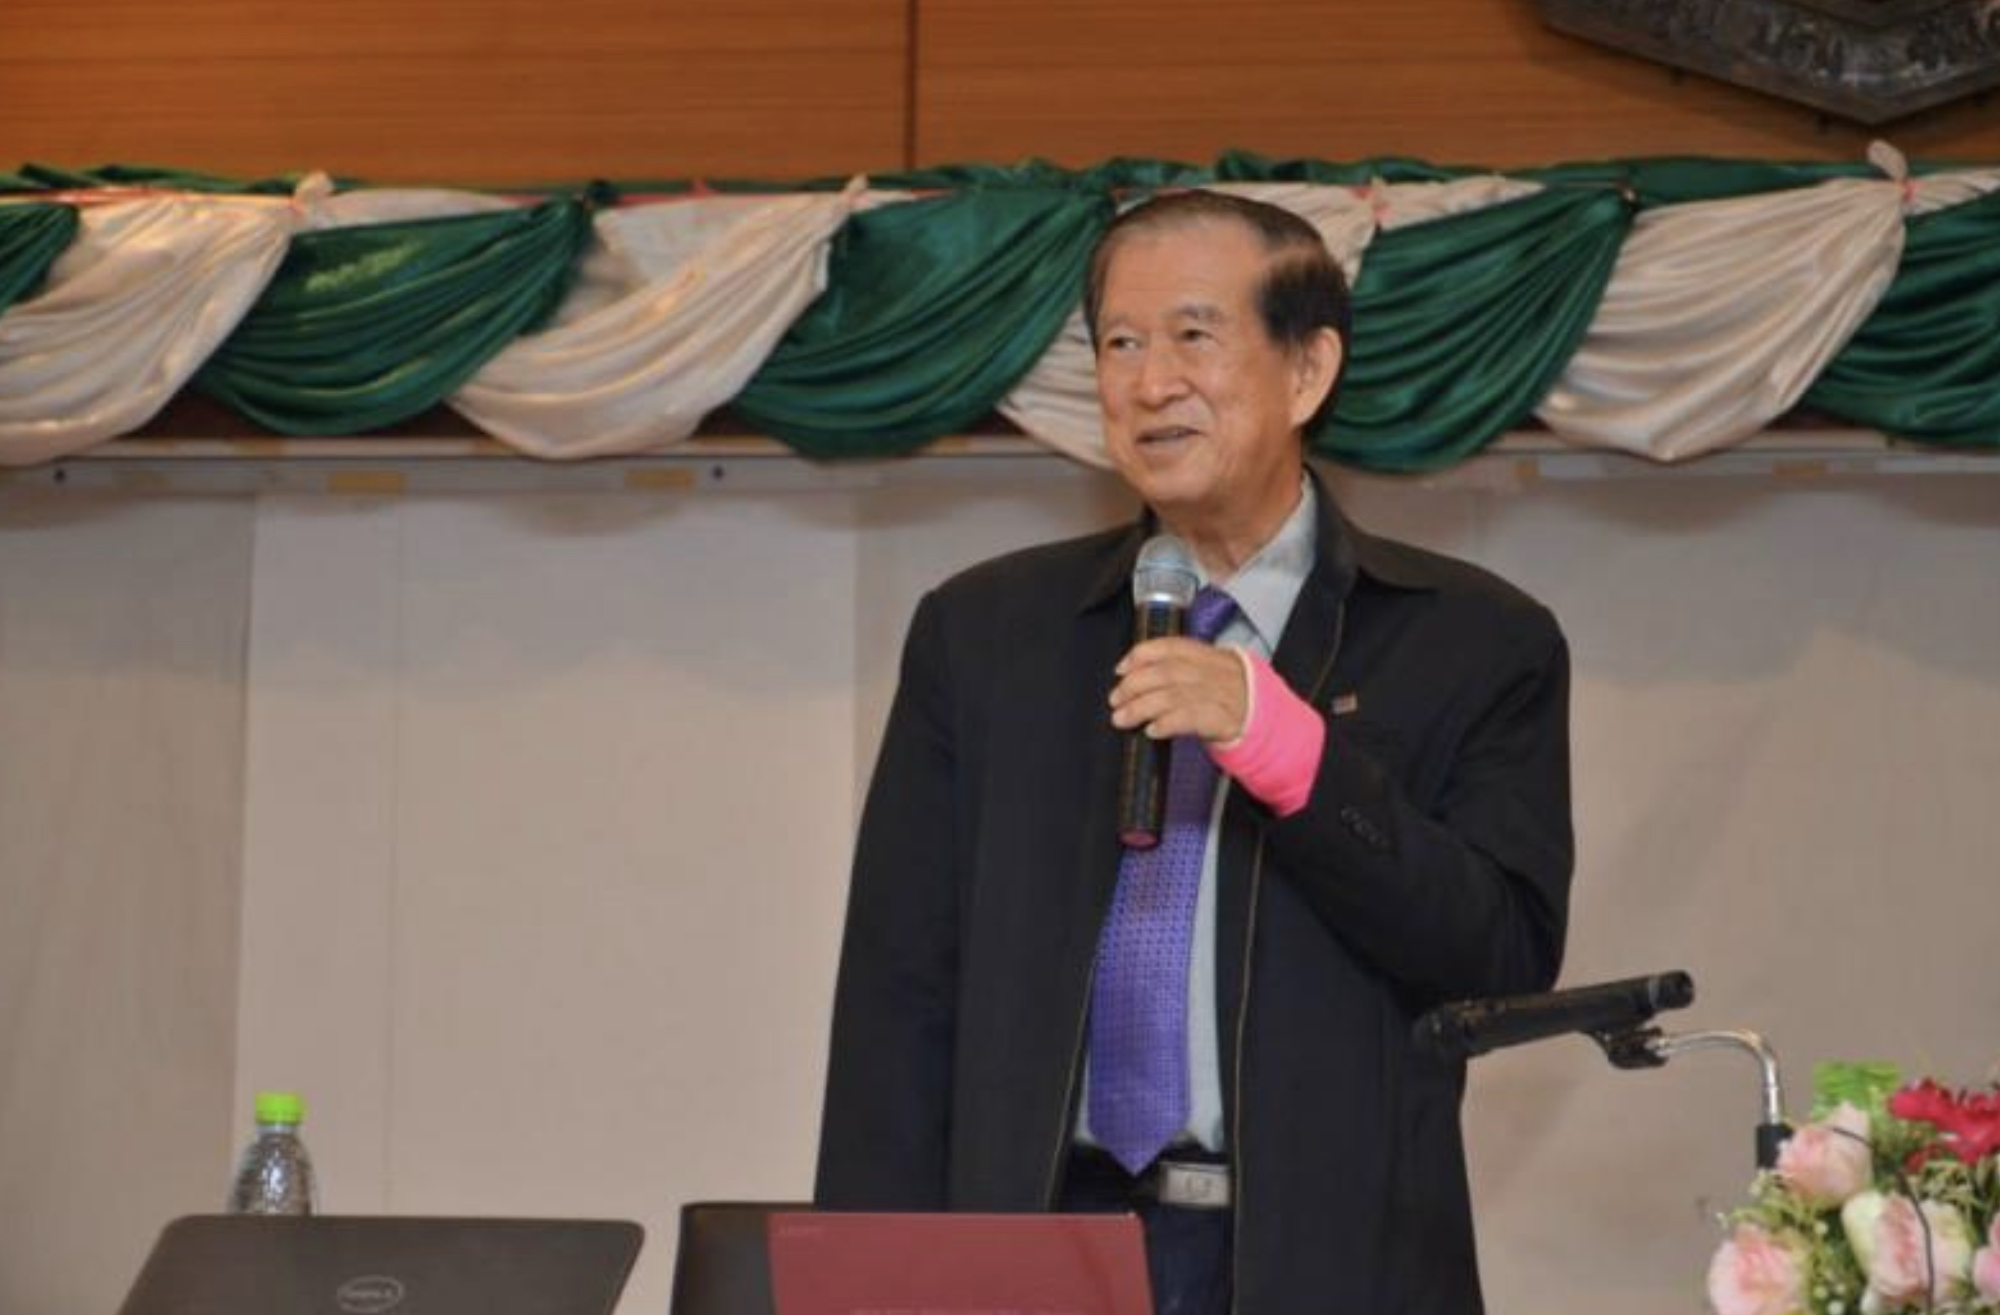
อาจอง ชุมสาย ณ อยุธยา

| name = อาจอง ชุมสาย ณ อยุธยา
| honorific-suffix = ประถมาภรณ์ช้างเผือก|ป.ช., ประถมาภรณ์มงกุฎไทย|ป.ม.
| image = ดร.อาจอง ชุมสาย ณ อยุธยา เสริมความรู้ด้านวิทยาศาสตร์แก่บุคลากร นิสิต มมส.jpg
| imagesize = 200px
| birth_place = จังหวัดพระนคร ประเทศสยาม
| spouse = วรลักษณ์ ชุมสาย ณ อยุธยา
| occupation = วิศวกร
| alma_mater = มหาวิทยาลัยเคมบริดจ์มหาวิทยาลัยลอนดอน(ปรัชญาดุษฎีบัณฑิต|Ph.D.)
| party = พรรคพลังธรรม|พลังธรรม (2531–2538)พรรคนำไทย|นำไทย (2538–2540)
อาจอง ชุมสาย ณ อยุธยา (เกิด 8 ตุลาคม พ.ศ. 2483) เป็นวิศวกรชาวไทย ผู้เคยเป็นลูกทีมจำลองแบบชิ้นส่วนระบบลงจอดของงานอวกาศในบริษัทคู่สัญญาของมาร์ติน มาเรียทต้า (ปัจจุบันได้ควบรวมกิจการกลายเป็นบริษัทล็อกฮีด มาร์ติน) ซึ่งเป็นผู้สร้างยานอวกาศไวกิ้งให้กับองค์การนาซาของสหรัฐอเมริกาเพื่อนำไปใช้ในภารกิจสำรวจดาวอังคาร อดีตสมาชิกสภาผู้แทนราษฎรกรุงเทพมหานคร สังกัดพรรคพลังธรรม และเป็นผู้ก่อตั้งโรงเรียนสัตยาไส ที่ดำเนินการตามแนวทางความเชื่อของตนเอง
== ประวัติ ==
อาจอง ชุมสาย ณ อยุธยา มีชื่อเล่นว่า "เอ๊ะ" เกิดที่วชิรพยาบาล เป็นบุตรคนที่สองของหม่อมหลวงมานิจ ชุมสาย กับเฉลิมขวัญ ชุมสาย ณ อยุธยา (ธิดาของพระปทุมเทวาภิบาล (บุญมา ณ หนองคาย)) มีพี่น้องร่วมบิดามารดา คือ
* สุเมธ ชุมสาย ณ อยุธยา
* สุชาดา สถิตพิทยายุทธ์
* จินดารัตน์ ชุมสาย ณ อยุธยา
เมื่อแรกเกิด อาจอง มีชื่อว่า องอาจ เป็นชื่อพระราชทานจากสมเด็จพระอริยวงศาคตญาณ (แพ ติสฺสเทโว) ต่อมาจึงเปลี่ยนชื่อเป็น อาจอง ศึกษาชั้นต้นที่โรงเรียนอนุบาลละอออุทิศ โรงเรียนเซนต์ฟรังซีสซาเวียร์คอนแวนต์ โรงเรียนเซนต์คาเบรียล จนจบชั้น ประถม 4 แล้วย้ายไปศึกษาที่โรงเรียนสวนกุหลาบวิทยาลัย เป็นเวลา 6 เดือน ต่อมาย้ายตามบิดาไปอยู่ที่ปารีส|กรุงปารีส ประเทศฝรั่งเศส ศึกษาที่ Lycée Janson de Sailly จนอายุ 12 ปี ได้ย้ายไปเรียนที่ประเทศอังกฤษ ที่ Enfield Grammar School และ Haileybury and Imperial Service College
อาจอง ชุมสาย ณ อยุธยา ศึกษาวิศวกรรมศาสตร์ที่วิทยาลัยทรินิตี มหาวิทยาลัยเคมบริดจ์ ระหว่างศึกษา เริ่มมีความสนใจในพระพุทธศาสนาและเริ่มฝึกหัดการนั่งสมาธิ อาจองจบปริญญาตรีด้านวิศวกรรมเครื่องกล ศึกษาต่อปริญญาเอกด้านวิศวกรรมไฟฟ้าที่มหาวิทยาลัยลอนดอน จนจบปริญญาเอกในปี พ.ศ. 2509 โดยมีผลงานวิจัยเกี่ยวกับคลื่นไมโครเวฟแล้วจึงเดินทางกลับประเทศไทย เป็นอาจารย์สอนที่ภาควิชาวิศวกรรมไฟฟ้า คณะวิศวกรรมศาสตร์ จุฬาลงกรณ์มหาวิทยาลัย จนถึงปี พ.ศ. 2516 จึงลาออกมาทำธุรกิจส่วนตัว
หลังจากนั้นได้เดินทางไปสหรัฐอเมริกา ทำงานเป็นวิศวกรในบริษัทรับเหมาช่วง ของบริษัทมาร์ติน มาริเอทต้า (ปัจจุบัน คือ ล็อกฮีด มาร์ติน) ซึ่งเป็นคู่สัญญาหลักกับนาซาในการสร้างยานไวกิงสำหรับสำรวจดาวอังคาร โดยอาจองได้เล่าว่าได้รับมอบหมายให้เขียนโปรแกรมจำลองการลงจอดบนดาวอังคารจากบริษัท และได้ค้นพบวิธีการแก้ปัญหาจากผลของการนั่งสมาธิบนยอดเขา หลังจากส่งงานให้บริษัทแล้ว อาจองได้ลาออกจากบริษัททันทีและเดินทางกลับประเทศไทย โดยไม่ทราบว่าผลงานจากแบบจำลองคอมพิวเตอร์ของตนเองได้ถูกนำไปใช้งานต่อหรือไม่ เนื่องจากไม่ได้มีส่วนเกี่ยวข้องกับการสร้างระบบลงจอดดาวอังคารที่ใช้งานจริงในยานไวกิ้งซึ่งสร้างโดยบริษัทมาร์ติน มาเรียทต้า
หลังจากยานไวกิ้ง ทำภารกิจลงจอดบนดาวอังคารเป็นผลสำเร็จ ในปี พ.ศ. 2519 อาจองได้ให้สัมภาษณ์แก่หนังสือพิมพ์ในประเทศไทยว่าเป็นผู้มีส่วนร่วมในการออกแบบระบบลงจอดของยานไวกิ้ง และได้กลายเป็นผู้มีชื่อเสียงด้านวิทยาศาสตร์คนหนึ่งของประเทศไทย โดยยังไม่มีข้อมูลจริงยืนยัน.
ปี พ.ศ. 2558 ดำรงตำแหน่งประธานกรรมการบริษัท บริษัท ล่ำสูง (ประเทศไทย) จำกัด (มหาชน)
== งานการเมือง ==
อาจองเคยเป็นสมาชิกสภาผู้แทนราษฎรกรุงเทพมหานคร สังกัดพรรคพลังธรรม สมัยที่พลตรีจำลอง ศรีเมือง เป็นหัวหน้าพรรค เคยร่วมงานกับพรรคนำไทย และได้รับแต่งตั้งเป็นรองเลขาธิการพรรค ประกาศสำนักงานนายทะเบียนพรรคการเมือง เรื่อง พรรคนำไทยเปลี่ยนแปลงคณะกรรมการบริหารพรรคราชกิจจานุเบกษา เล่ม 112 ตอนที่ 56ง วันที่ 13 กรกฎาคม 2538 และ เคยตั้งพรรคการเมืองขนาดเล็กของตัวเองแต่ไม่ได้รับเลือกตั้ง จนกระทั่งการเลือกตั้งสมาชิกวุฒิสภา พ.ศ. 2549 ได้รับเลือกตั้ง แต่ยังไม่ทันได้ประกาศรับรองอย่างเป็นทางการก็เกิดรัฐประหารในประเทศไทย พ.ศ. 2549|รัฐประหารเสียก่อน
== โรงเรียนสัตยาไส ==
อาจอง ชุมสาย ณ อยุธยา มีศรัทธาต่อแนวทางปฏิบัติของสัตยา ไส บาบา เป็นผู้ก่อตั้งและอำนวยการโรงเรียนสัตยาไสในประเทศไทย ซึ่งมีเครือข่ายใน 35 ประเทศ เน้นเรื่องคุณธรรมและการปฏิบัติธรรมตามแบบของสัตยา ไส บาบา ประวัติโรงเรียนสัตยาไส เว็บไซต์ โรงเรียนสัตยาไส โรงเรียนสัตยาไสเป็นโรงเรียนเอกชน ไม่คิดค่าเล่าเรียน แต่มีค่าใช้จ่ายเทอมละ 10,000 บาท หมวดหมู่ โรงเรียน, โรงเรียน สัตยาไส เว็บไซต์ เยลโล่เพจเจส
== ผลงานภาพยนตร์ ==
อาจอง ชุมสาย ณ อยุธยา แสดงภาพยนตร์ไทยสองเรื่อง คือ ข้างหลังภาพ (ภาพยนตร์ปี พ.ศ. 2544) แสดงเป็น เจ้าคุณอธิการบดี และ มายเบสท์บอดี้การ์ด แสดงเป็น ผู้พันนที
== การเตือนภัยพิบัติ ==
อาจอง ชุมสาย ณ อยุธยา มักปรากฏชื่อในสื่อในการเตือนภัยพิบัติ เช่น การเตือนภัยภัยพิบัติแผ่นดินไหวจากพายุสุริยะ และจะทำให้เกิดสึนามิเข้าประเทศไทยในช่วงเดือนธันวาคม พ.ศ. 2555 - เดือนมกราคม พ.ศ. 2556 ข่าว เอเอสทีวีผู้จัดการ คอลัมน์ คุณภาพชีวิต วิธีการป้องกันแก้ไขปัญหาภัยพิบัติอาจทำได้ด้วยการจูนจิต ทำสมาธิ เอกสารรวบรวมบรรยาย:มงคล กริชติทายาวุธ ซึ่งขัดกับข้อมูลของนาซาทั้งเวลาที่เกิดซึ่งจะอยู่ระหว่างปี พ.ศ. 2556 - พ.ศ. 2557 และข้อบ่งชี้ขนาดผลกระทบของพายุสุริยะที่จะเกิดต่อโลกได้ 2012: Killer Solar Flares Are a Physical Impossibility เว็บไซต์:นาซ่า
== เครื่องราชอิสริยาภรณ์ ==
ราชกิจจานุเบกษา, ประกาศสำนักนายกรัฐมนตรี เรื่อง พระราชทานเครื่องราชอิสริยาภรณ์ , เล่ม ๑๑๒ ตอนที่ ๑๗ ข หน้า ๒๑, ๔ ธันวาคม ๒๕๓๘
ราชกิจจานุเบกษา, ประกาศสำนักนายกรัฐมนตรี เรื่อง พระราชทานเครื่องราชอิสริยาภรณ์ , เล่ม ๑๑๐ ตอนที่ ๒๐๐ ง ฉบับพิเศษ หน้า ๒๒, ๓ ธันวาคม ๒๕๓๖
== อ้างอิง ==

== แหล่งข้อมูลอื่น ==
* บทสัมภาษณ์ จากนิตยสาร เสาร์สวัสดี
หมวดหมู่:บุคคลจากกรุงเทพมหานคร
หมวดหมู่:ราชสกุลชุมสาย
หมวดหมู่:ณ อยุธยา
หมวดหมู่:วิศวกรชาวไทย
หมวดหมู่:นักวิชาการชาวไทย
หมวดหมู่:นักการเมืองไทย
หมวดหมู่:สมาชิกสภาผู้แทนราษฎรกรุงเทพมหานคร
หมวดหมู่:สมาชิกวุฒิสภากรุงเทพมหานคร
หมวดหมู่:พรรคชาติไทย
หมวดหมู่:พรรคพลังธรรม
หมวดหมู่:พรรคนำไทย
หมวดหมู่:พรรคชาติพัฒนา (พ.ศ. 2535)
หมวดหมู่:อาจารย์คณะวิศวกรรมศาสตร์
หมวดหมู่:บุคคลจากมหาวิทยาลัยเคมบริดจ์
หมวดหมู่:บุคคลจากคณะวิศวกรรมศาสตร์ จุฬาลงกรณ์มหาวิทยาลัย
หมวดหมู่:บุคคลจากโรงเรียนเซนต์คาเบรียล
หมวดหมู่:บุคคลจากโรงเรียนสวนกุหลาบวิทยาลัย
หมวดหมู่:ผู้ได้รับเครื่องราชอิสริยาภรณ์ ป.ช.
หมวดหมู่:ผู้ได้รับเครื่องราชอิสริยาภรณ์ ป.ม.